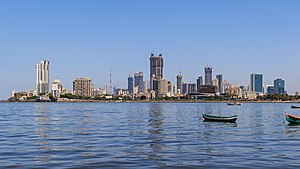
Mumbai
Mumbai er en indisk by med 12.442.373 indbyggere. Mumbai metroområde har 22.885.000 indbyggere, og er dermed blandt verdens 10 største metroområder. Byen ligger på øen Salsette ud for Indiens vestkyst og er hovedstad i delstaten Maharashtra. Den er Indiens handelsmæssige hovedstad med flere børser og banker, men også hvad angår varer på grund af byens dybe naturlige havn, der giver gode transportmuligheder. Desuden er det Indiens underholdningscentrum med Bollywood, der er den indiske pendant til Hollywood.